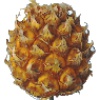
Label: Pineapple Mini 1